Everton F.C.

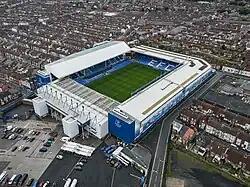
Aerial image of Goodison Park. The stadium was used by Everton from 1892 until 2025

On 17 November 2023, the club received a 10-point deduction with immediate effect for breaches of the Premier League's profit and sustainability rules. The club had made losses of £124.5 million in the three years up to 2021–22, with the limit being £105 million. It was the biggest points deduction in Premier League history, surpassing the nine taken from Portsmouth in 2010. Everton submitted an appeal to the decision, arguing that the commission was biased and that the punishment was excessive and unfair. On 24 January 2024, Everton were charged with further breaches of Premier League financial rules after "sustaining losses above the permitted thresholds for the assessment period ending season 2022-23".